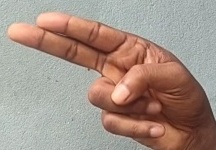
ASL sign: H